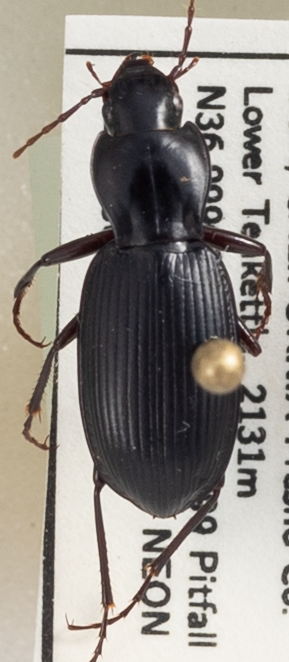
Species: Pterostichus panticulatus
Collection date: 2021-08-17
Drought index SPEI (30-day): -1.898
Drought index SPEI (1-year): -2.09
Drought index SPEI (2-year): -2.09